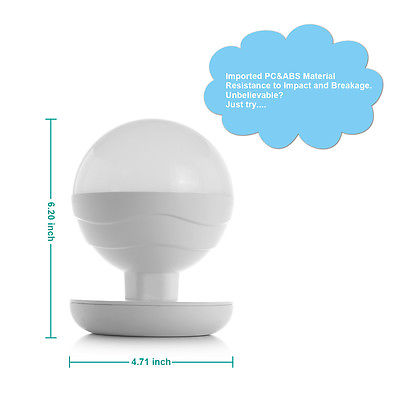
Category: lamp